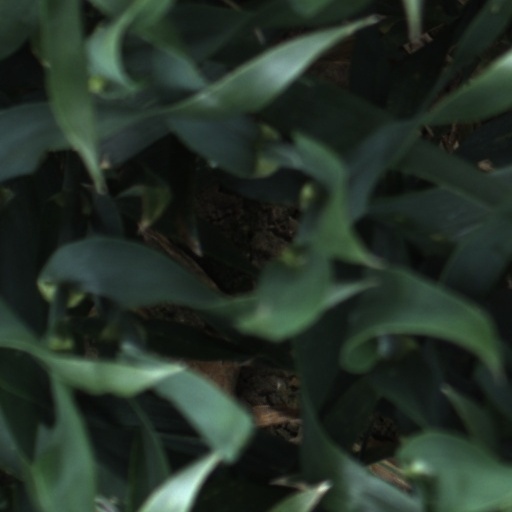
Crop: wheat